Palazzo Colonna (Marino)

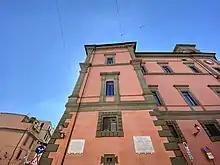
The quadrangular bastion of the palace (July 2020)

The fiefdom of Marino was purchased by the Colonna family in 1417, for the sum of 12,000 florins, in a very favorable period for this Roman baronial family: in fact, the Council of Constance had just patched up the Western Schism with the election of Pope Martin V, born Oddone Colonna. It was Martin V himself who went to Marino in 1423, to the bedside of his dying brother Giordano. At that time, the baronial residence was located in the Orsini fortress, which by then had become Colonna, and in a century would set out to become the present palace. Important personalities who stayed in the fortress before it was redesigned include Agnese di Montefeltro, wife of Fabrizio I Colonna -who stayed almost continuously in Marino between 1489 and 1523-, Vittoria Colonna -who was born there in 1490 or 1492-the king of France Charles VIII of France and the son of Pope Alexander VI Cesare Borgia (1495), Alfonso I d'Este (1519), Hugo of Moncada, viceroy of Naples and Sicily (1526).